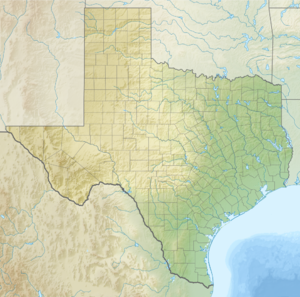
Le pic Emory est une montagne des États-Unis située dans l’État du Texas. Il constitue le point culminant des monts Chisos.
La fusillade du lycée de Santa Fe est une tuerie en milieu scolaire survenue le 18 mai 2018 à Santa Fe, au Texas. Elle fait 10 morts et survient un peu plus de trois mois après la fusillade de Parkland qui avait relancé le débat sur les armes à feu dans le pays.
Enchanted Rock est un énorme rocher de granite rose faisant partie de la formation de Llano Uplift, environ 24 km au nord de Fredericksburg au Texas et à 24 km au sud de Llano. Sa superficie est d'environ 2,6 km², son dénivelé de 130 mètres et son altitude de 556 mètres. Il s'agit du deuxième plus important monadnock de granite des États-Unis derrière Stone Mountain en Géorgie. Il est protégé au sein de l'aire naturelle d'État d'Enchanted Rock, qui s'étend sur 6,7 km².
La fusillade du Luby's est une tuerie de masse qui a eu lieu le 16 octobre 1991 dans une cafétéria Luby's à Killeen, au Texas. Le tireur, George Hennard, est rentré avec sa camionnette Ford Ranger dans la fenêtre du restaurant. Il a rapidement tiré et tué 23 personnes et en a blessé 27 autres. Il a eu une brève fusillade avec la police, a refusé leurs ordres de se rendre et s'est suicidé par balle.